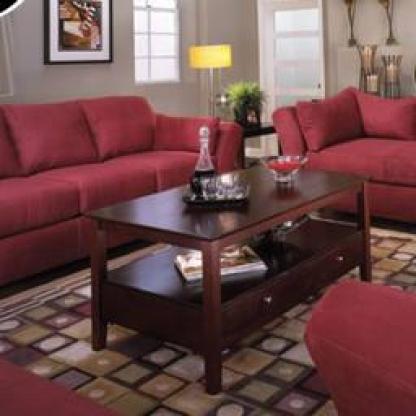
Scene: Indoor